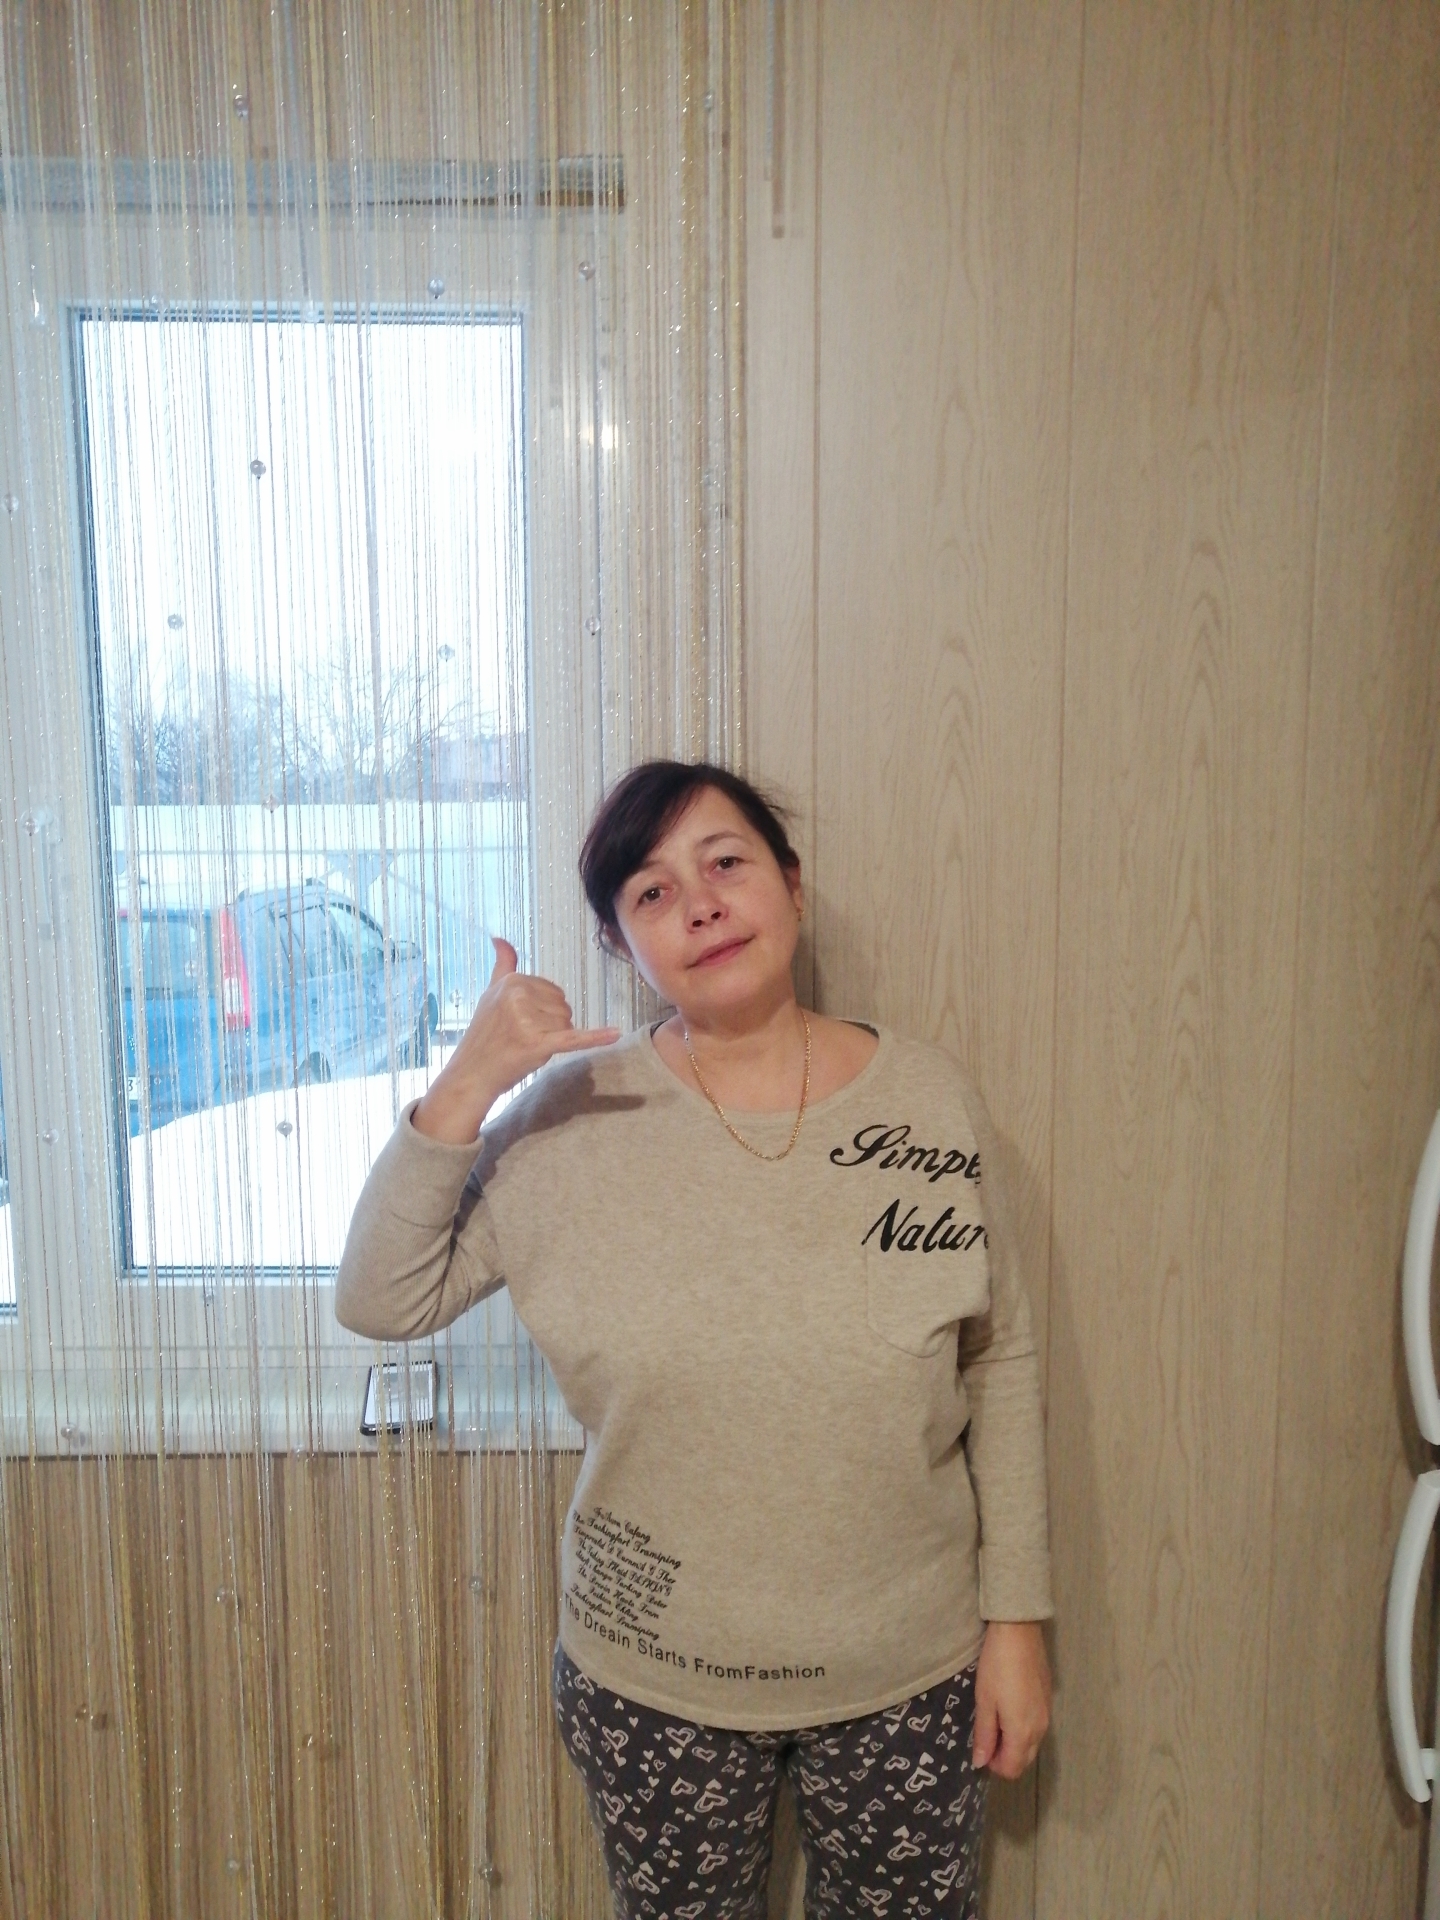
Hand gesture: call